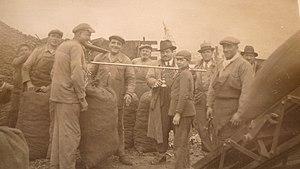
Monsieur Gilbert Bonnaud en train de peser un sac de coprah.
Le corps des peseurs-jurés de Marseille, créé le 19 février 1228 et dissous le 31 juillet 2004, est une corporation qui avait pour but de peser et mesurer les marchandises qui circulaient par le port de Marseille.